Liam Heath

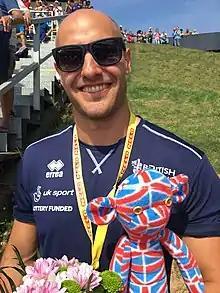
Heath in 2017

Liam Heath (born 17 August 1984) is a British sprint canoeist. He is the most successful British canoeist at the Olympics with a total of four medals; he won a gold medal in the individual 200m kayak sprint event at the 2016 Summer Olympics and a bronze in the 2020 Olympics, as well as a silver in the men's double with Jon Schofield in 2016. and a bronze at the 2012 London Olympics in the K-2 200 with Schofield.